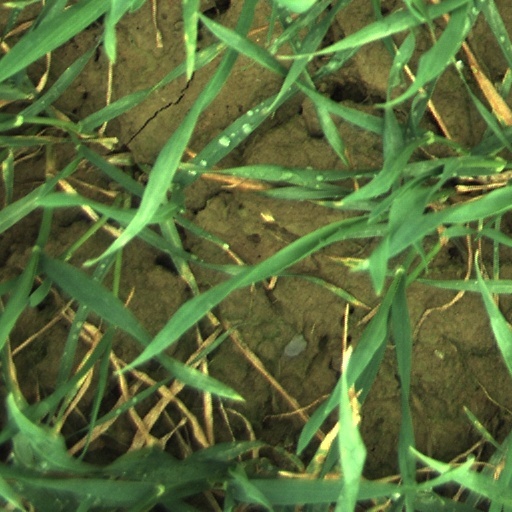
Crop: wheat